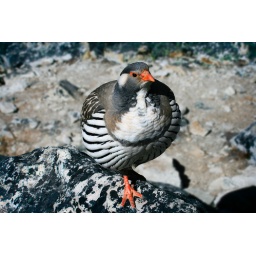
I came across this bird on top of a mountain that was over 4,000 meters in the Himalayas.